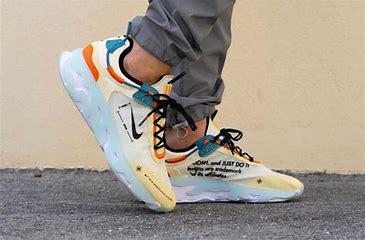
Brand: Nike
Model: React Live